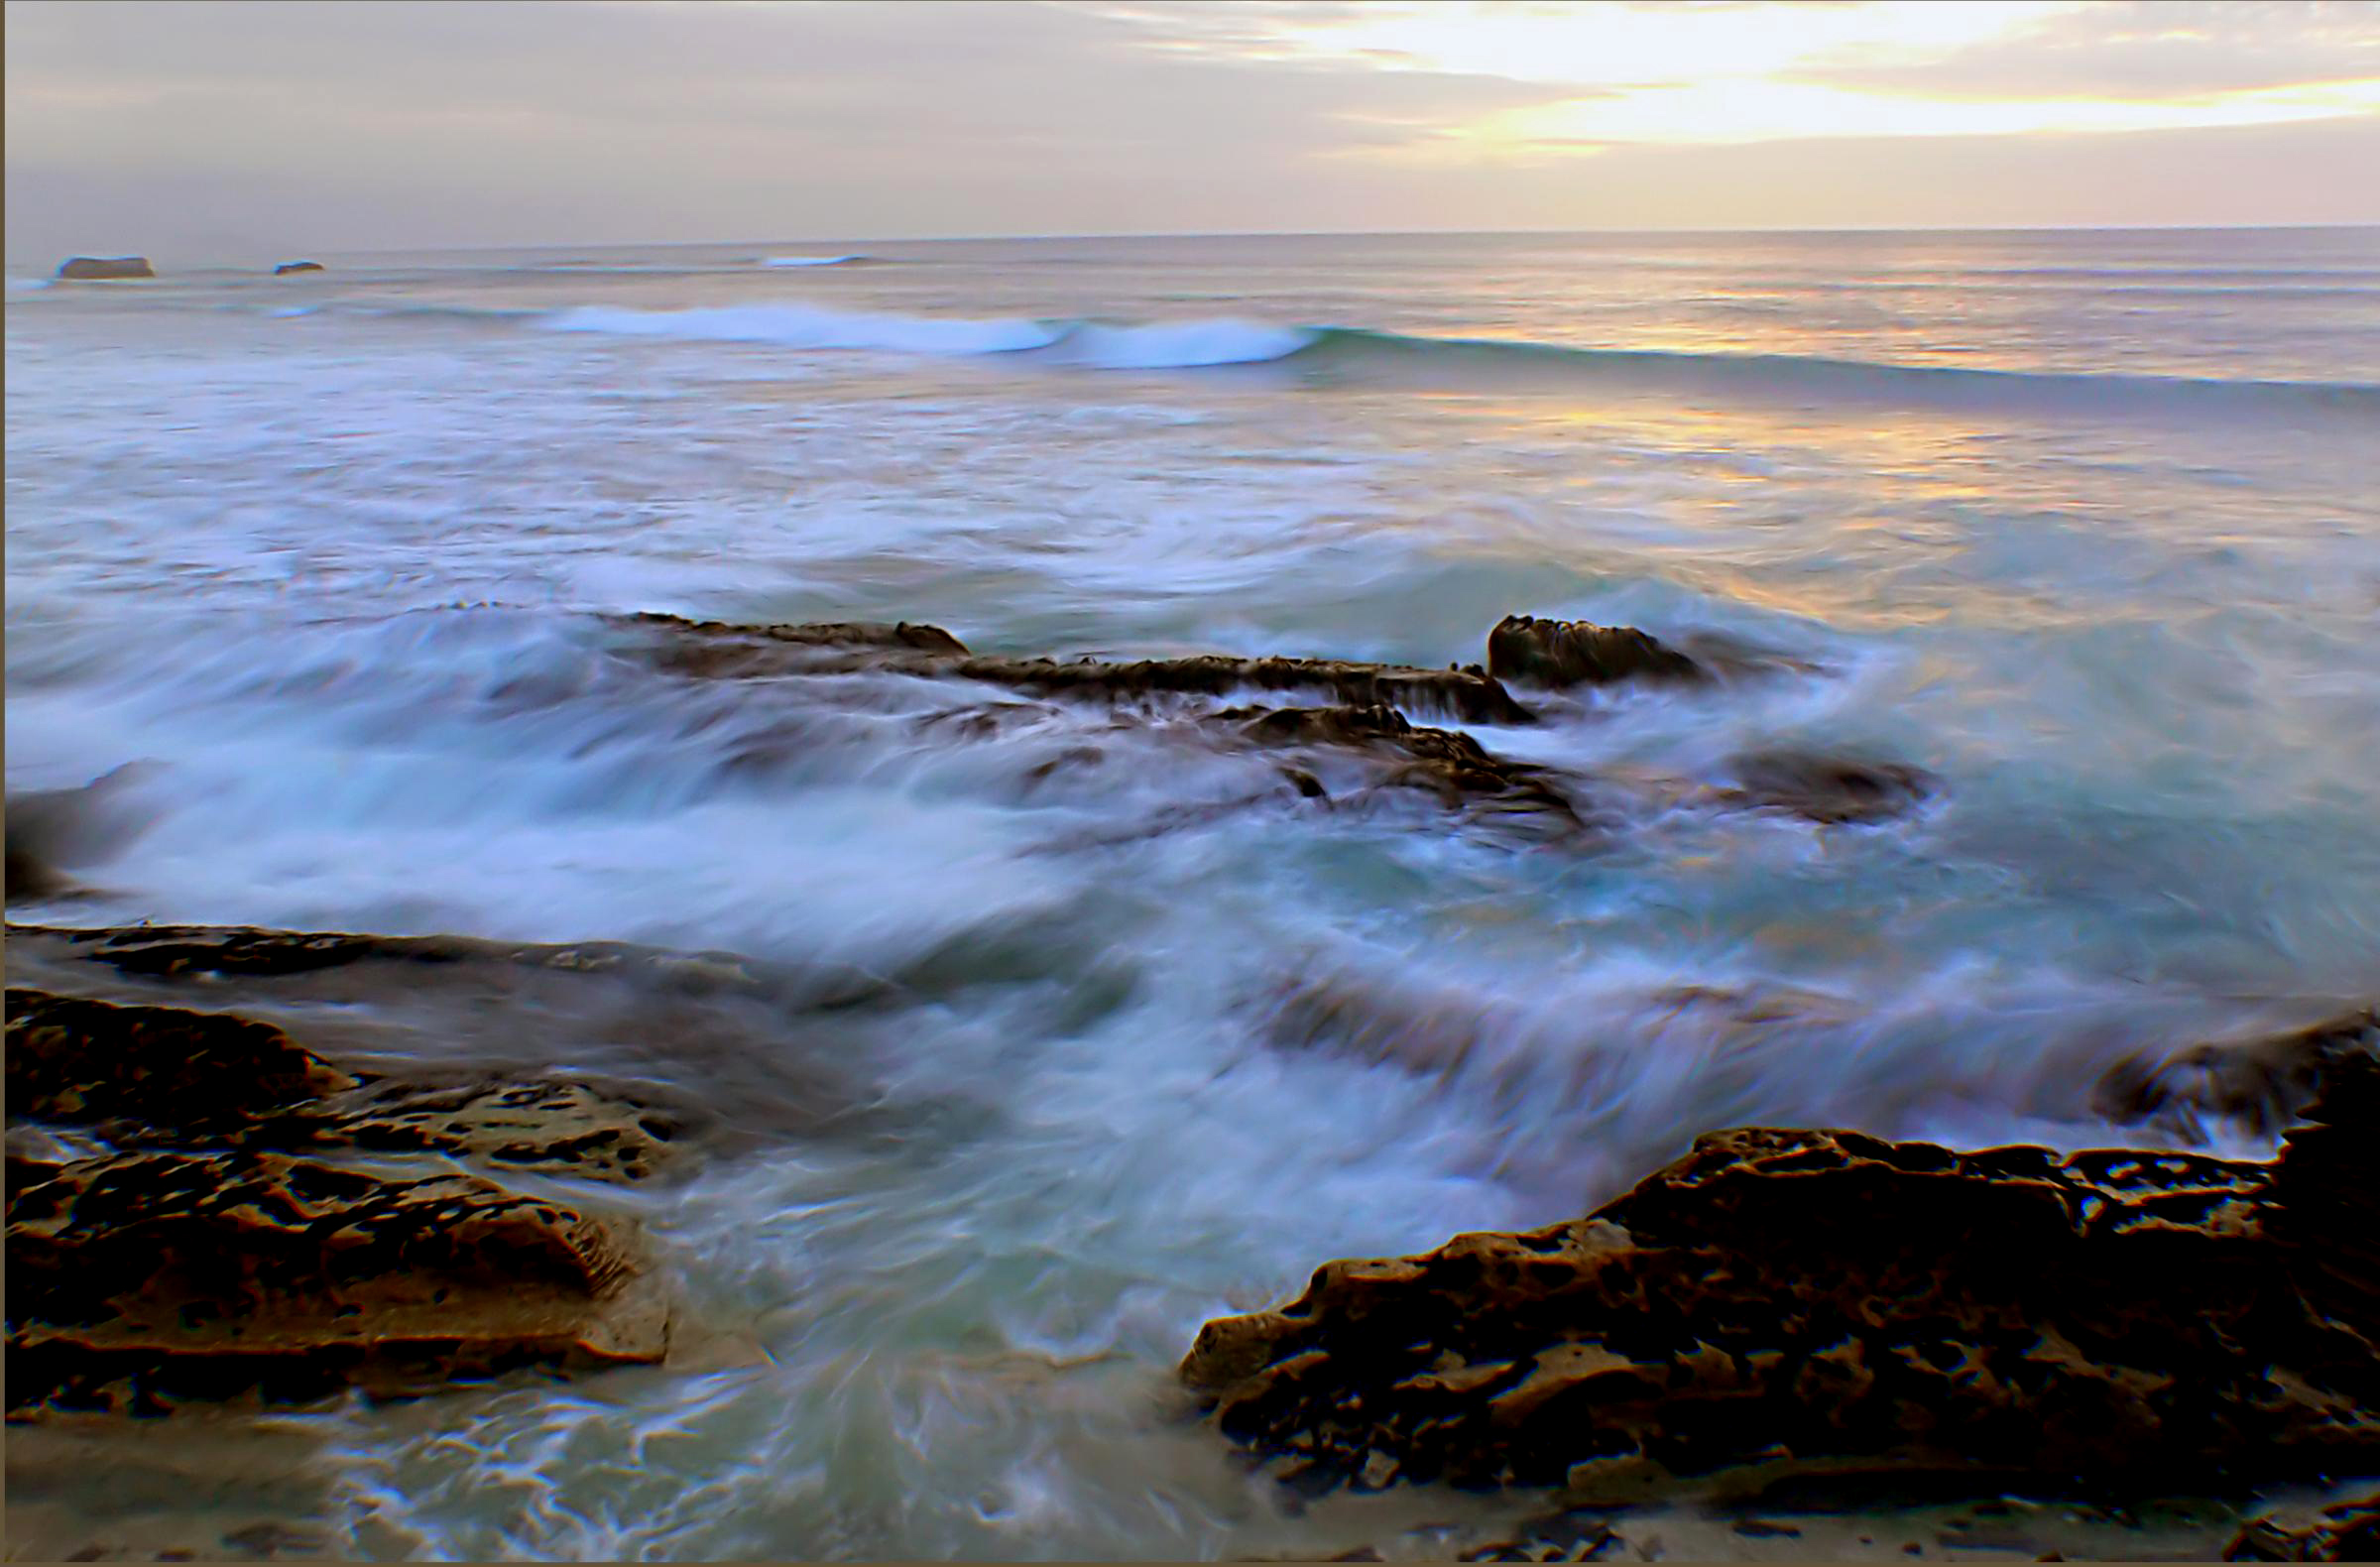
beach, landscape, sea, coast, water, sand, rock, ocean, horizon, cloud, sunrise, sunset, sunlight, morning, shore, wave, dawn, dusk, evening, reflection, seascape, bay, terrain, material, body of water, waves, tasmansea, cape, wind wave